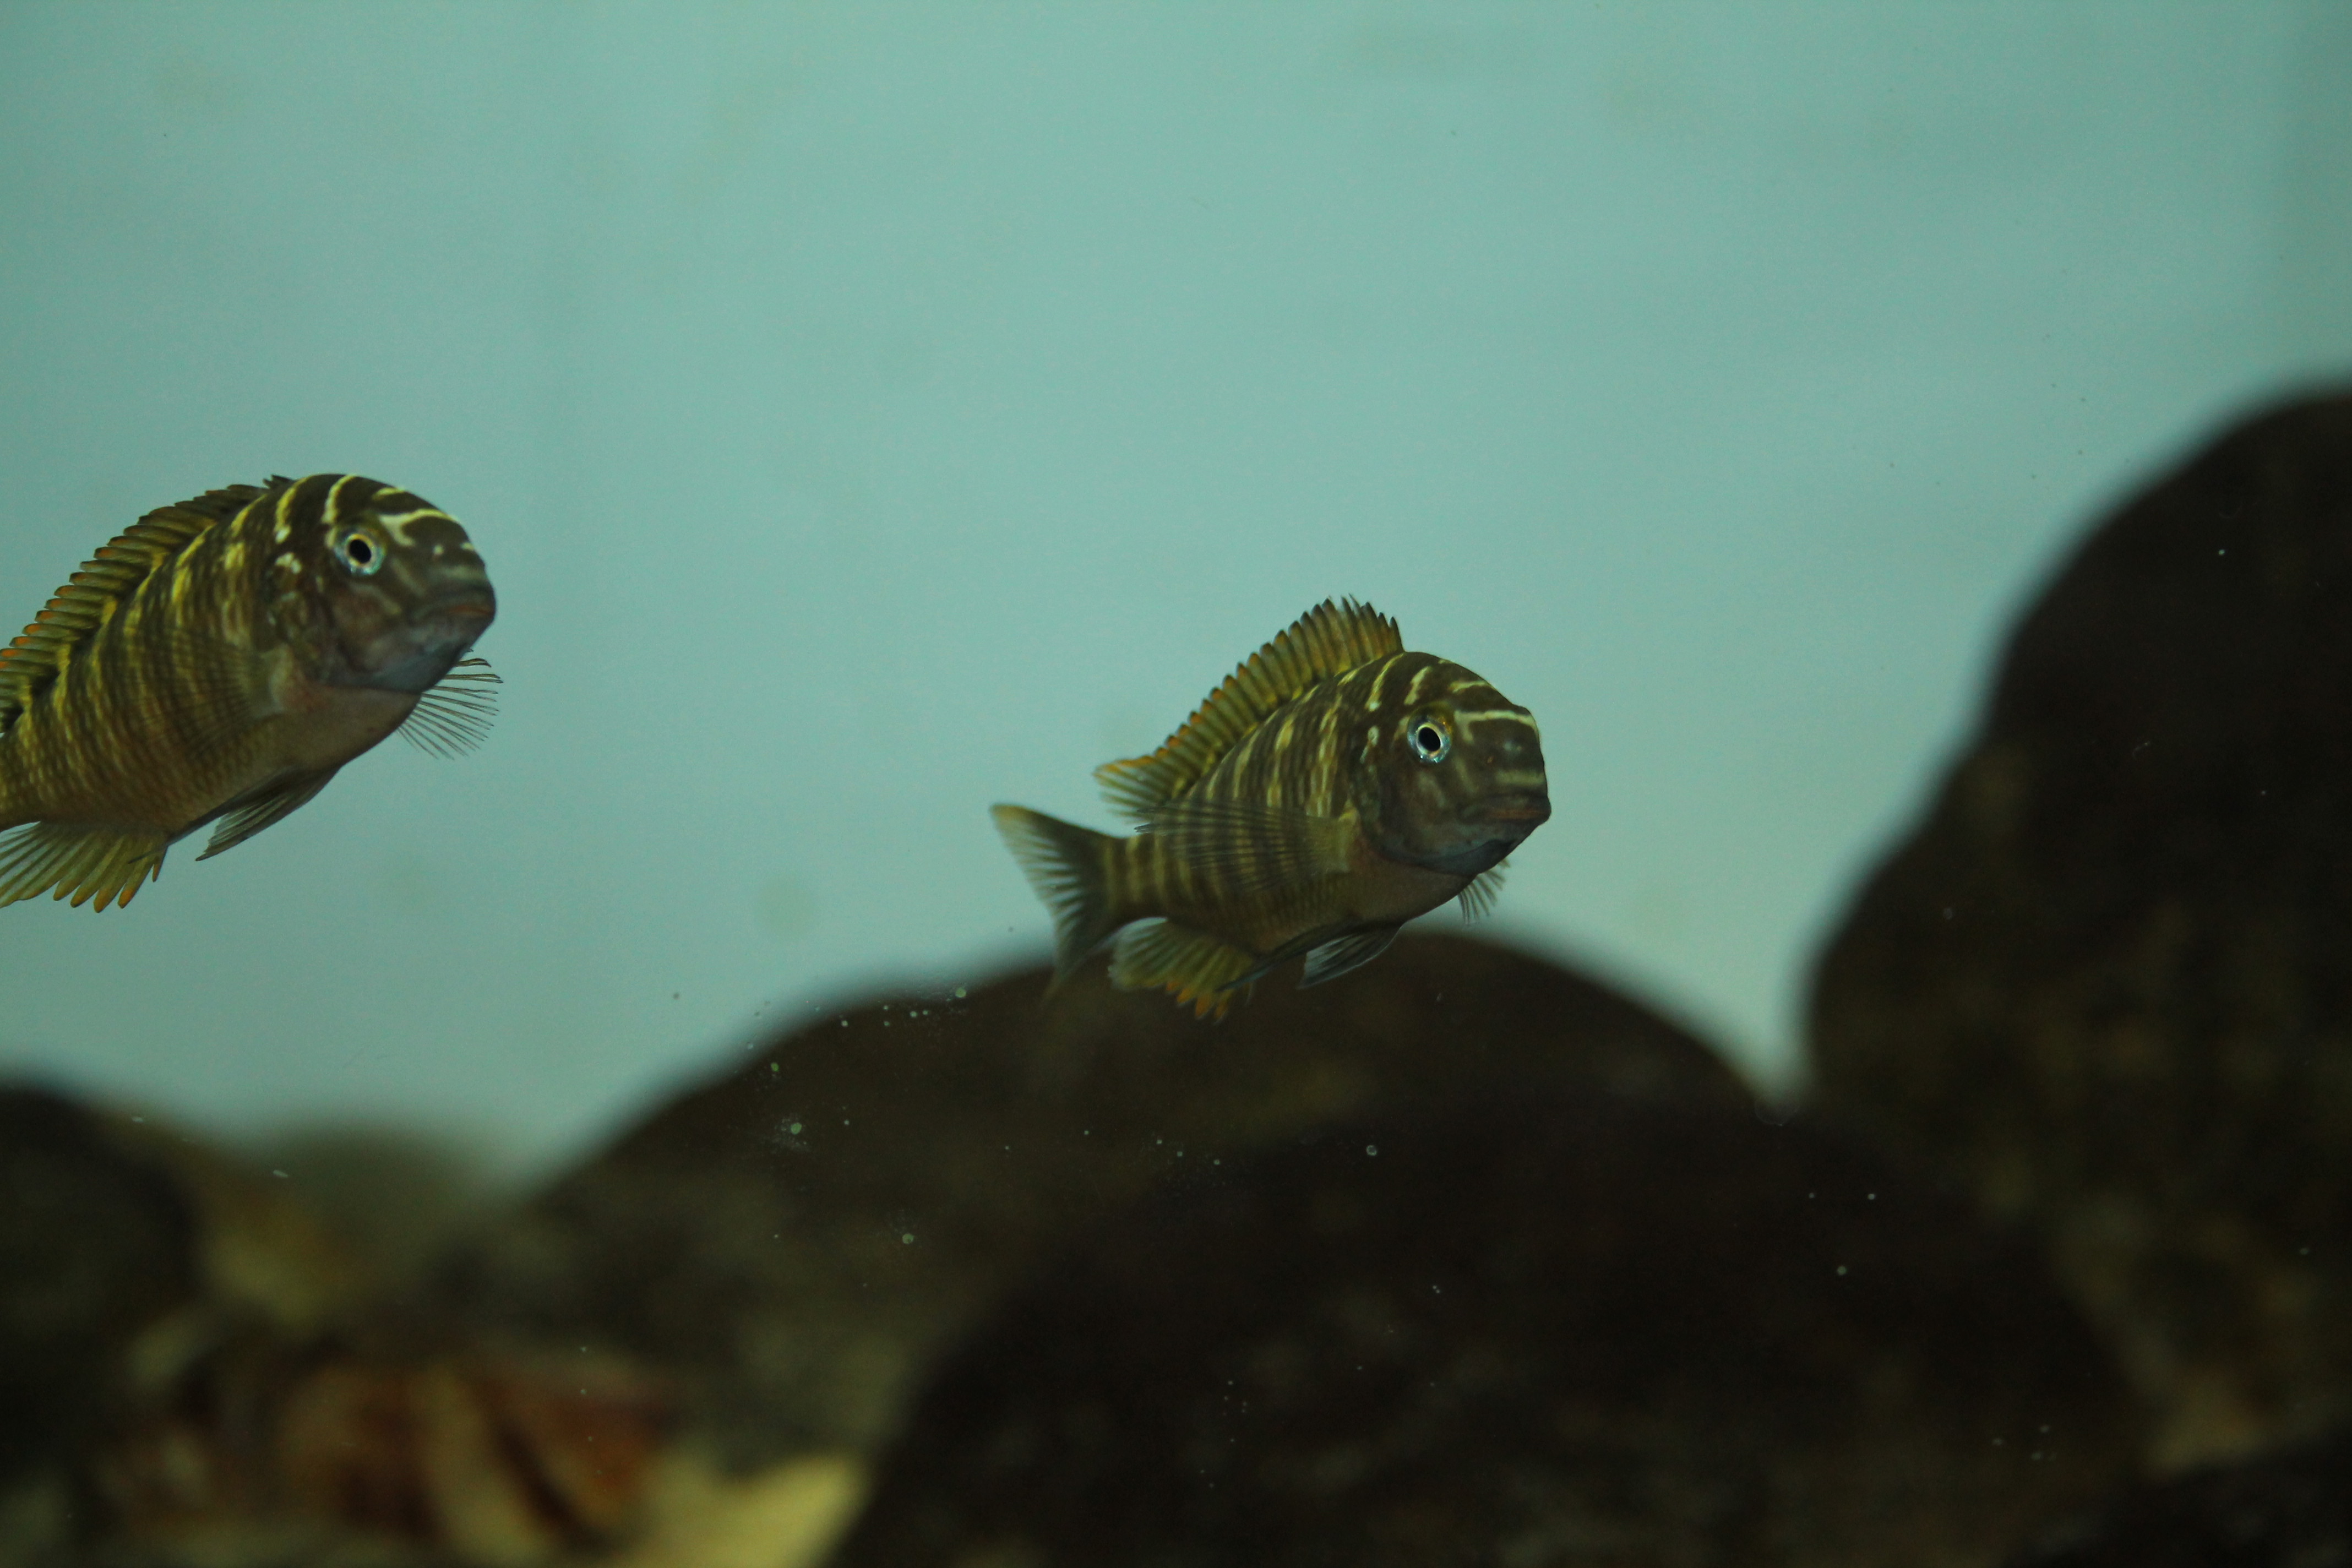
fish, organism, adaptation, wildlife, aquarium, underwater